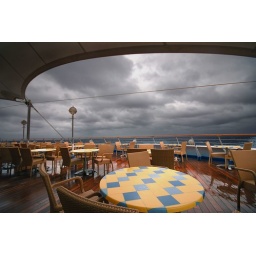
Gray sky and wet floor. It was warm enough to eat outside under the roof though.